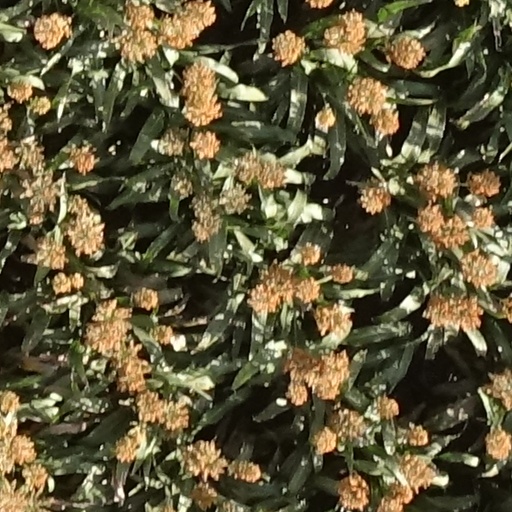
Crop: sorghum